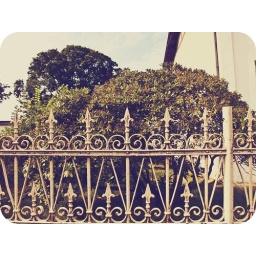
the sun had disappeared and the road beyond the field was lost in the grey shadows